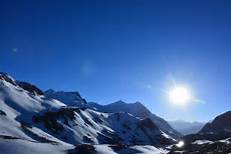
Weather: sun or clear